Hollow Earth (novel)

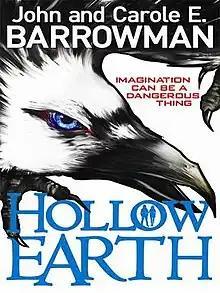
Cover of "Hollow Earth"

Hollow Earth is the debut novel from sibling writing pair John Barrowman and Carole Barrowman which was published in the United Kingdom on 2 February 2012 by Buster Books.